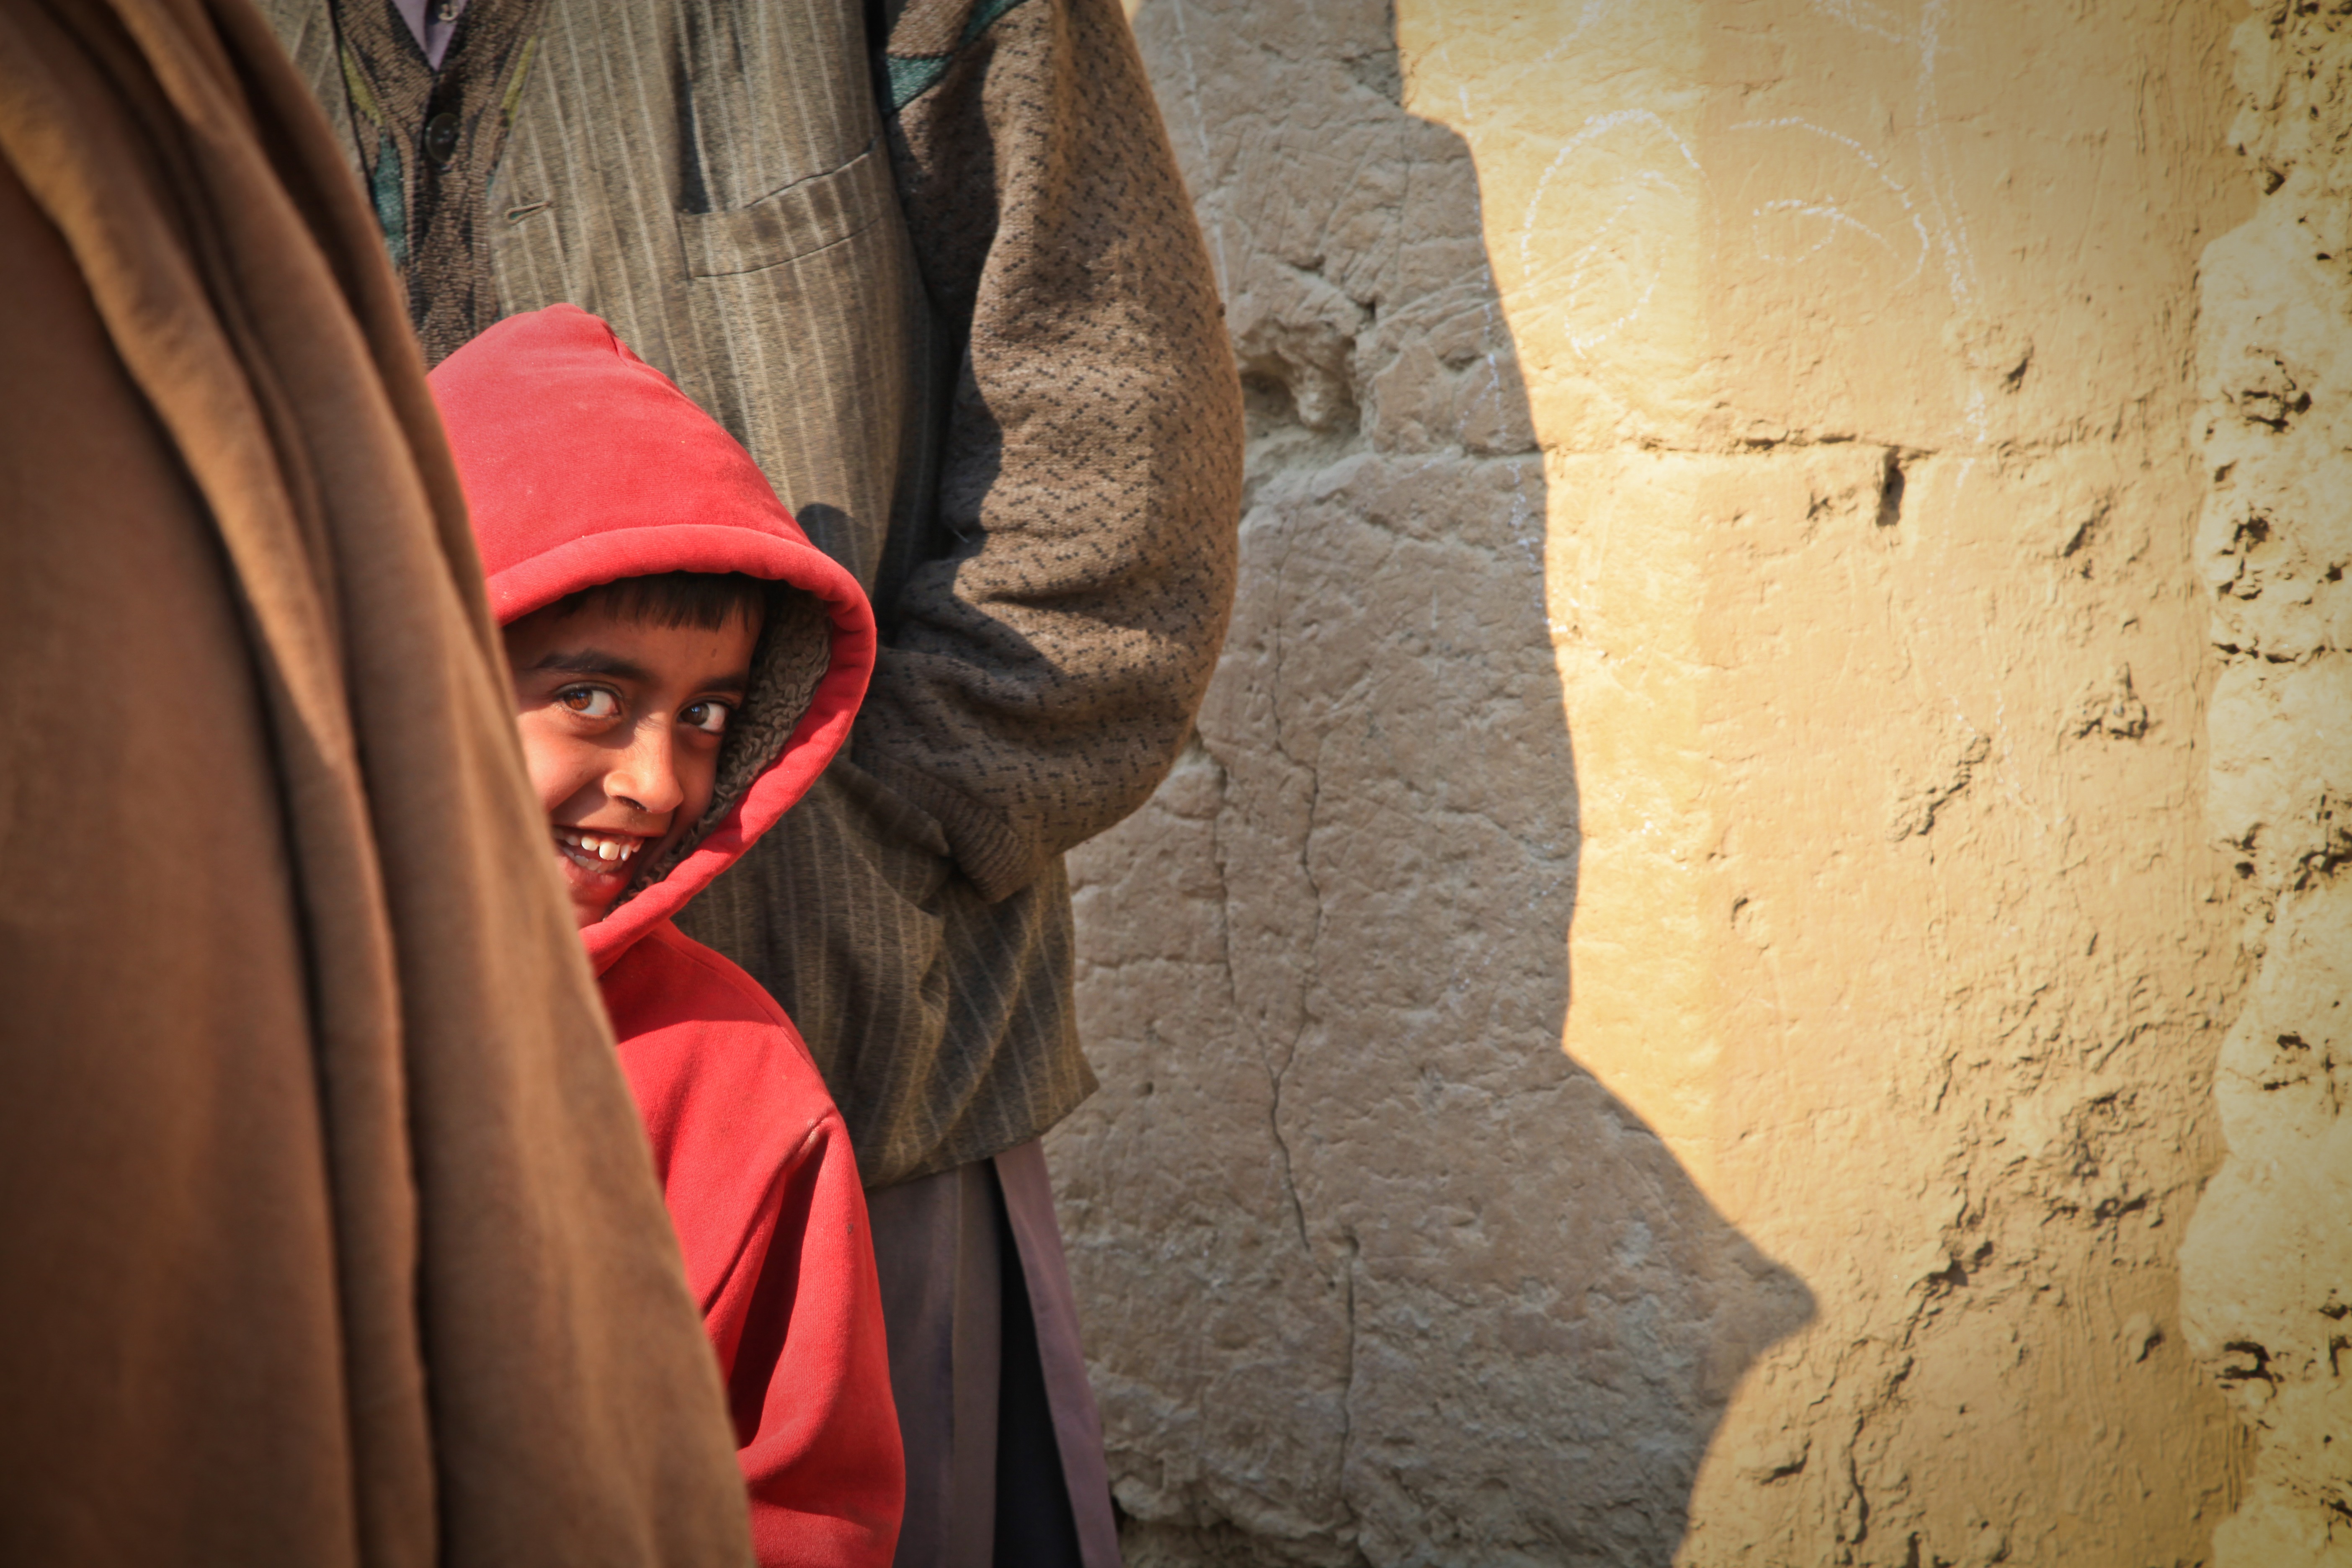
person, people, boy, red, color, fun, happy, happiness, temple, joy, image, hiding, afghanistan